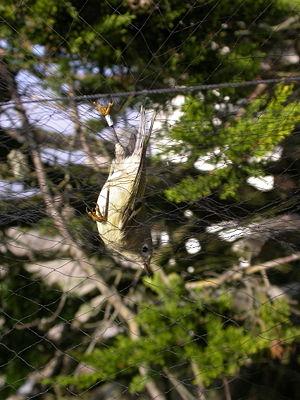
Le filet japonais est un système efficace pour attraper les animaux volants, principalement les oiseaux et les chauves-souris. Nommé « kasumi-ami » par les Japonais qui l’utilisent depuis trois siècles, son origine remonte peut-être à la Chine. Le filet japonais a été introduit en Amérique du Nord en 1947.
Le baguage est une technique utilisée en ornithologie permettant de :